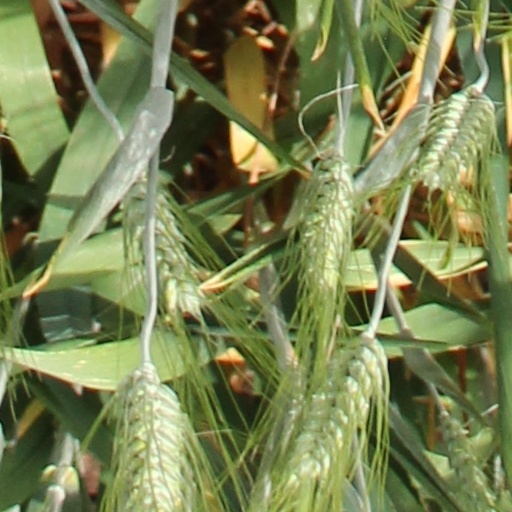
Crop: wheat